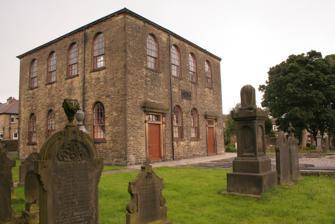
Building: Bethel Chapel, Shelf
Country: United Kingdom
Year built: 1853
Bethel Chapel Former Bethel Chapel Sunday School The Bethel Chapel (1853) is an independent Methodist chapel in Halifax Road, Shelf , Yorkshire. Records compiled in 2007 show that 4,938 people have been buried in the graveyard there since it opened in 1852, including three Elizabeth Taylors and one Isaac Newton. History The chapel was built in 1853; it is unknown who was responsible for its construction. Additions to the building were made in 1995, including new washrooms, a kitchen, and an upper floor. Many of the original box pews have been preserved. The chapel was affiliated with the Wesleyan Reform movement from its opening until 1873, when it joined the United Methodist Free Church . It remains an independent Methodist church. Notable burials Notable burials include Joseph Jagger , the man who in 1881 "broke the bank at Monte Carlo" and Edward Hartley , an early socialist politician who retired to Shelf. The cemetery includes at least three war graves from the First World War, including Second Lieutenant A. E. Lord of the Yorkshire Regiment who won the Military Medal and died in 1918. References